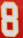
Number: 8